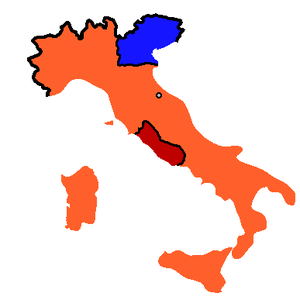
Giuseppe Garibaldi / Efter sejren
Kongeriget Italien (lysebrunt) i 1861; uden Venedig (blåt) og resterne af Kirkestaten (rødt).
Giuseppe Garibaldi var en italiensk guerillaleder og nationalist. Han var en af de mest centrale personer i processen som førte til Italiens samling.